Saint-Sigismond-de-Clermont

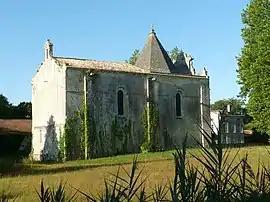
The chateau chapel in Saint-Sigismond-de-Clermont

Saint-Sigismond-de-Clermont is a commune in the Charente-Maritime department in southwestern France.